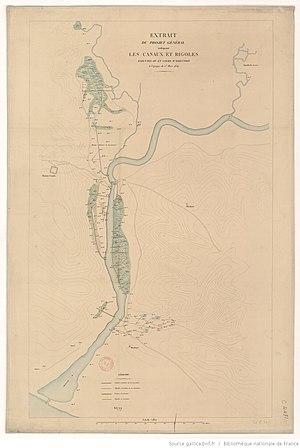
Intitulé
El-Harrach est une localité dans la banlieue d'Alger en Algérie. Simple lieu-dit sur la route d'Alger jusqu'au milieu du XIXᵉ siècle, cette localité devient la 12ᵉ ville d'Algérie au début des années 1950, avant d'être absorbée par la ville d'Alger à laquelle elle est rattachée administrativement en 1959 en tant qu'arrondissement. Le territoire historique d'El-Harrach est aujourd'hui partagé entre plusieurs communes de la wilaya d'Alger et certains de ses faubourgs constituent encore certains des quartiers les plus populaires et populeux de la capitale algérienne.